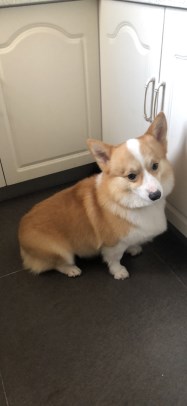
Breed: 2909-n000116-Cardigan